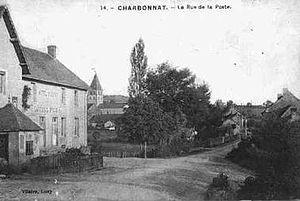
Charbonnat est une commune française située dans le département de Saône-et-Loire en région Bourgogne-Franche-Comté.